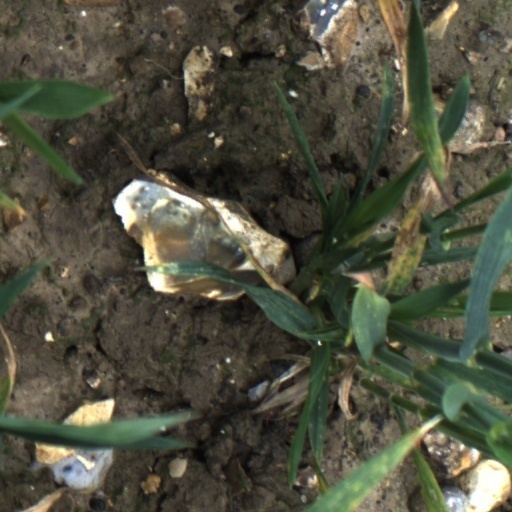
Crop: wheat